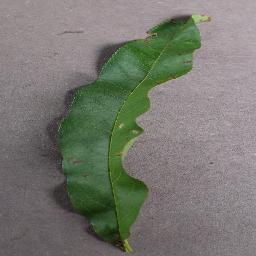
Label: Peach___Bacterial_spot